Patricia Lewis (physicist)

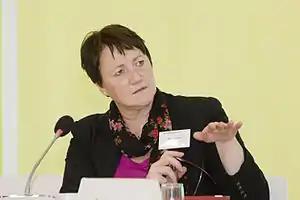
Patricia Lewis 2013 at Heinrich-Böll-Stiftung in Berlin

Patricia Lewis (born 1957) is a British and Irish nuclear physicist and arms control expert, who is currently the research director for international security at Chatham House. She was previously the senior scientist-in-residence and deputy director at the James Martin Center for Nonproliferation Studies at Monterey Institute of International Studies (MIIS). She was previously the director of the United Nations Institute for Disarmament Research (UNIDIR) and the director of VERTIC.